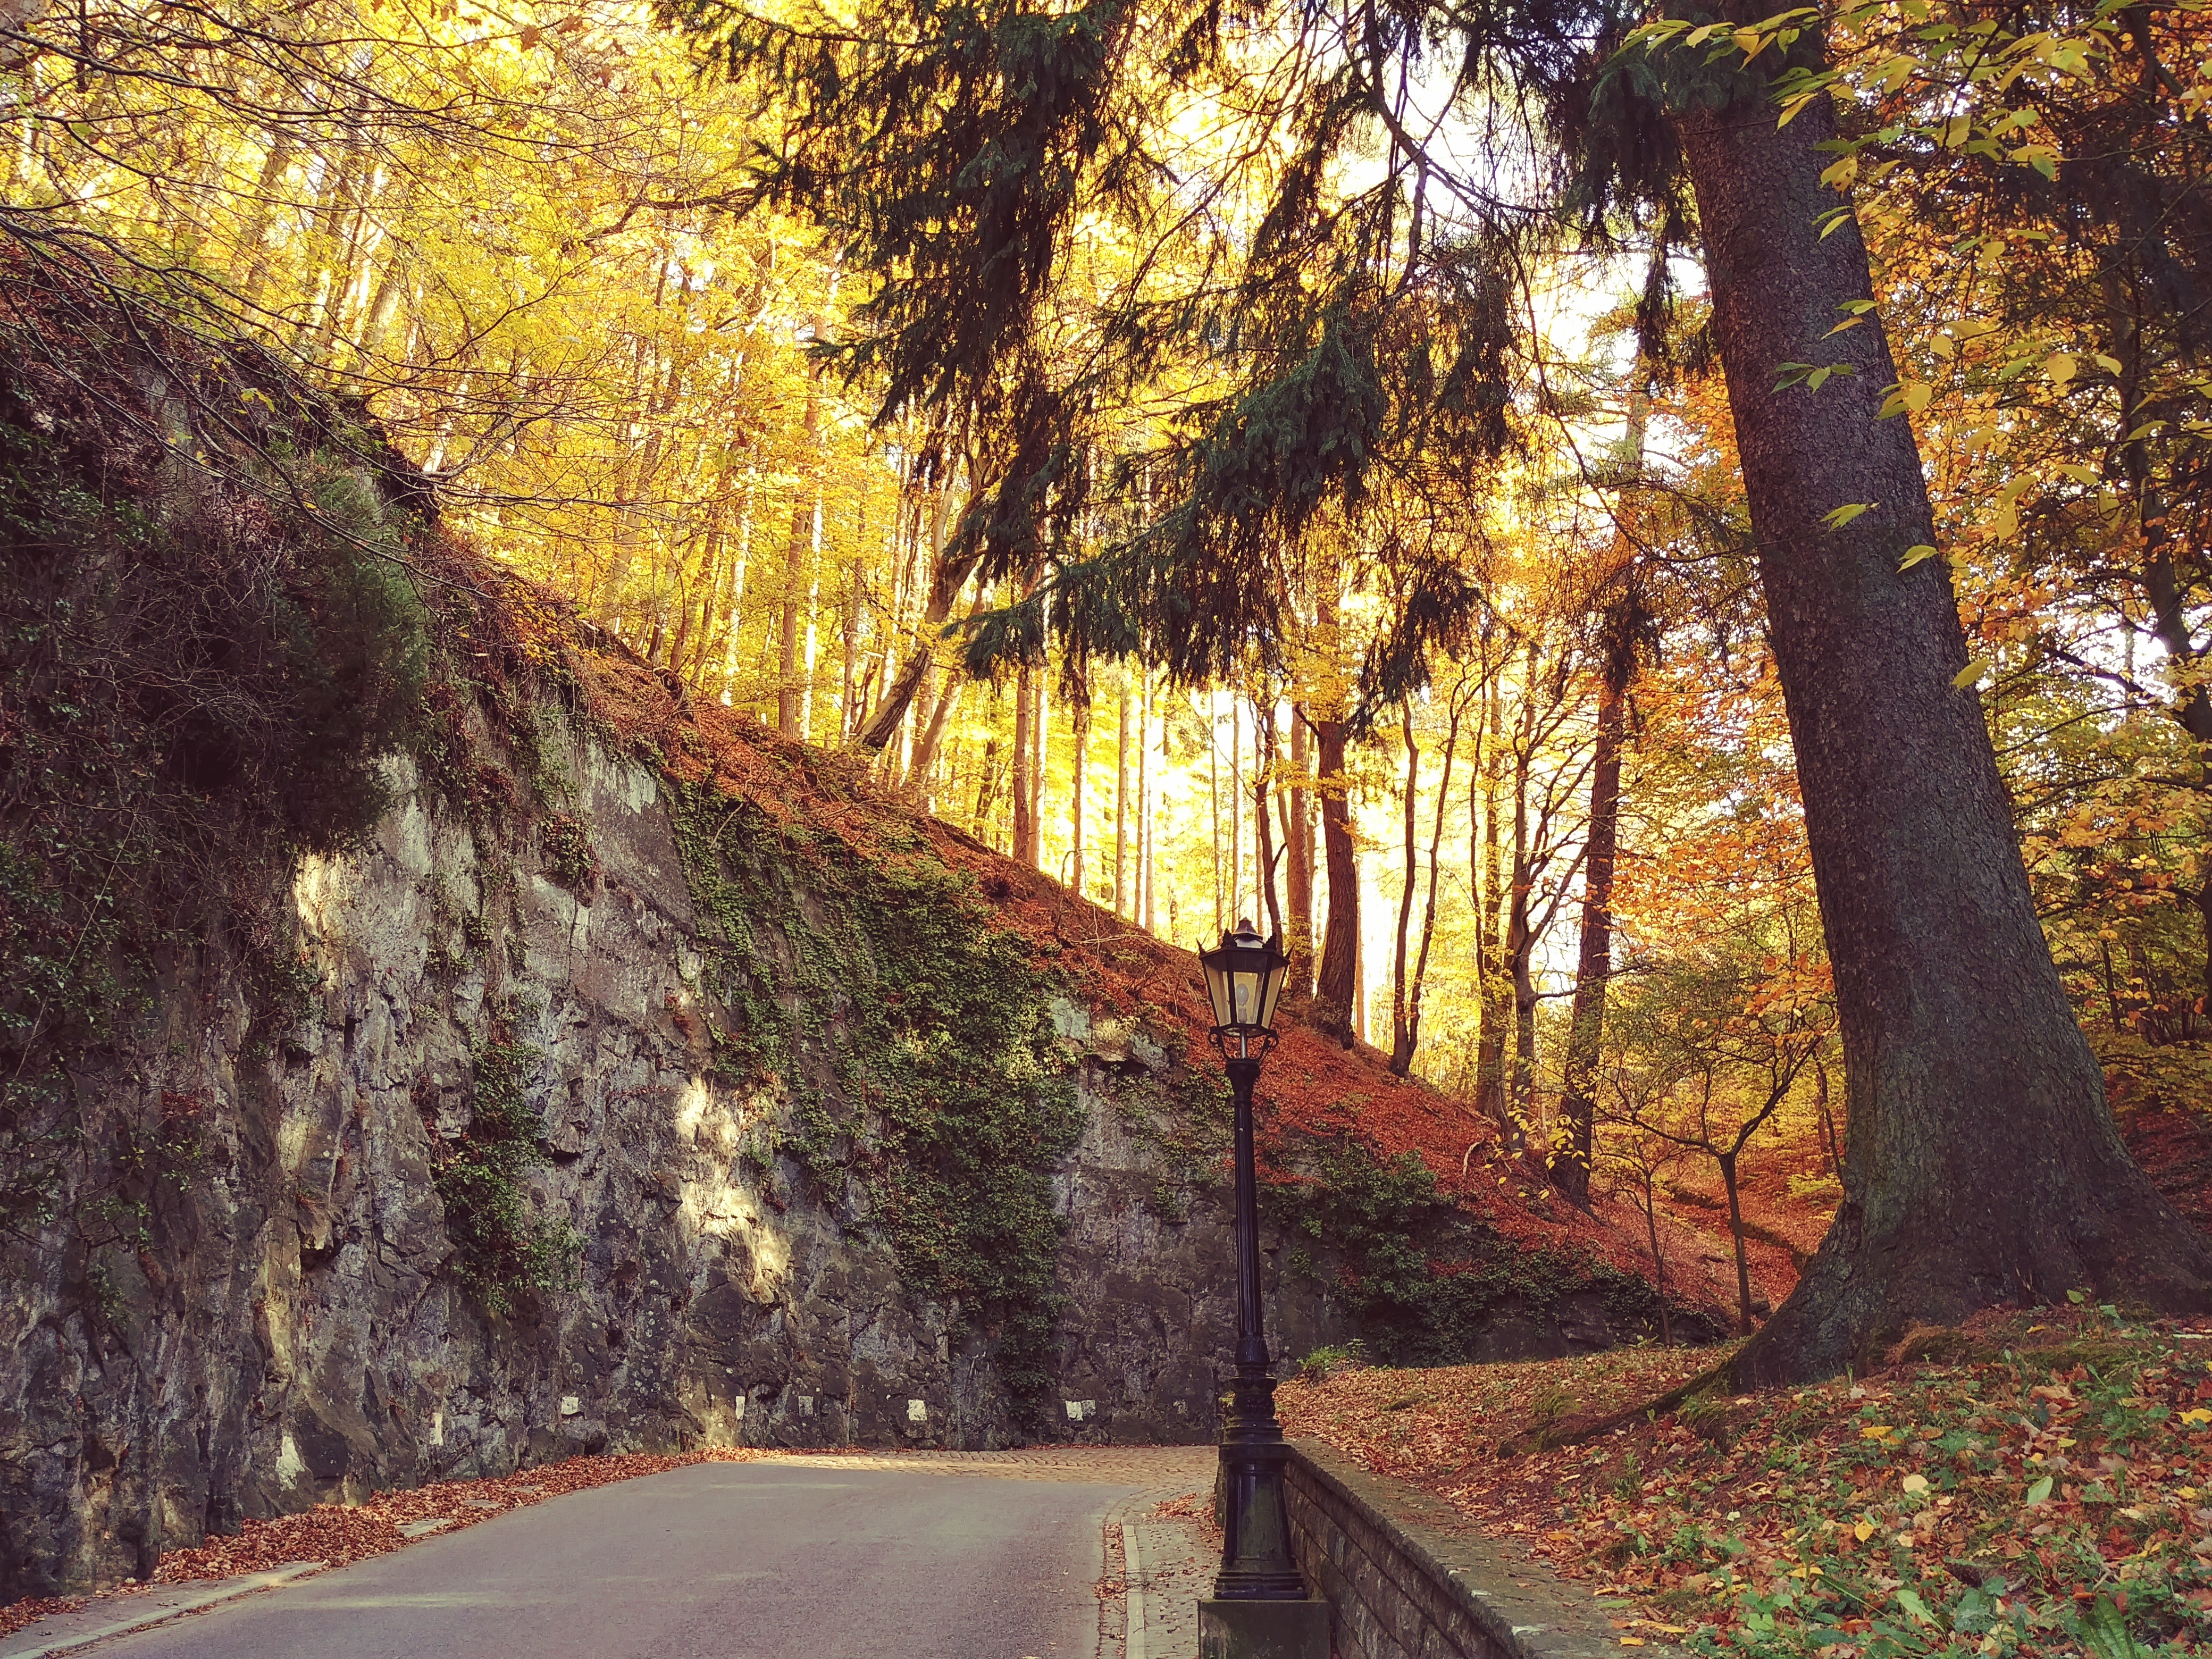
tree, nature, natural landscape, leaf, natural environment, sunlight, light, autumn, sky, deciduous, woody plant, forest, morning, road, branch, wilderness, biome, plant, woodland, state park, thoroughfare, infrastructure, landscape, temperate broadleaf and mixed forest, trunk, grass, old growth forest, lane, path, wood, road surface, trail, national park, rock, Tints and shades